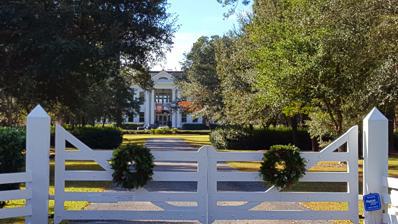
Building: Black River Plantation House
Country: United States of America
Year built: 1919
Historic house in South Carolina, United States United States historic place Black River Plantation House U.S. National Register of Historic Places Location in South Carolina Show map of South Carolina Location in United States Show map of the United States Location Southwestern side of South Carolina Highway 51, 0.5 miles northwest of Peters Creek, near Georgetown, South Carolina Coordinates 33°30′37″N 79°18′01″W / 33.51028°N 79.30028°W / 33.51028; -79.30028 Area 11 acres (4.5 ha) Built 1919 ( 1919 ) Built by Waddell, Charles L. Waddell Architectural style Classical Revival NRHP reference No. 94000062 Added to NRHP March 2, 1994 Black River Plantation House , also known as Rice Hope Plantation, Black River; and International Paper Company House, is a historic home located near Georgetown in Georgetown County, South Carolina .  It was built in 1919, and is a 2 + 1 ⁄ 2 -story, Neo-Classical Revival frame house. It is clad in weatherboard and has a hipped roof. The riverside façade features a portico supported by four columns with Corinthian order capitals. The house was purchased by the International Paper Company in 1942, and used by company employees and guests as a resort. It was listed on the National Register of Historic Places in 1994. References